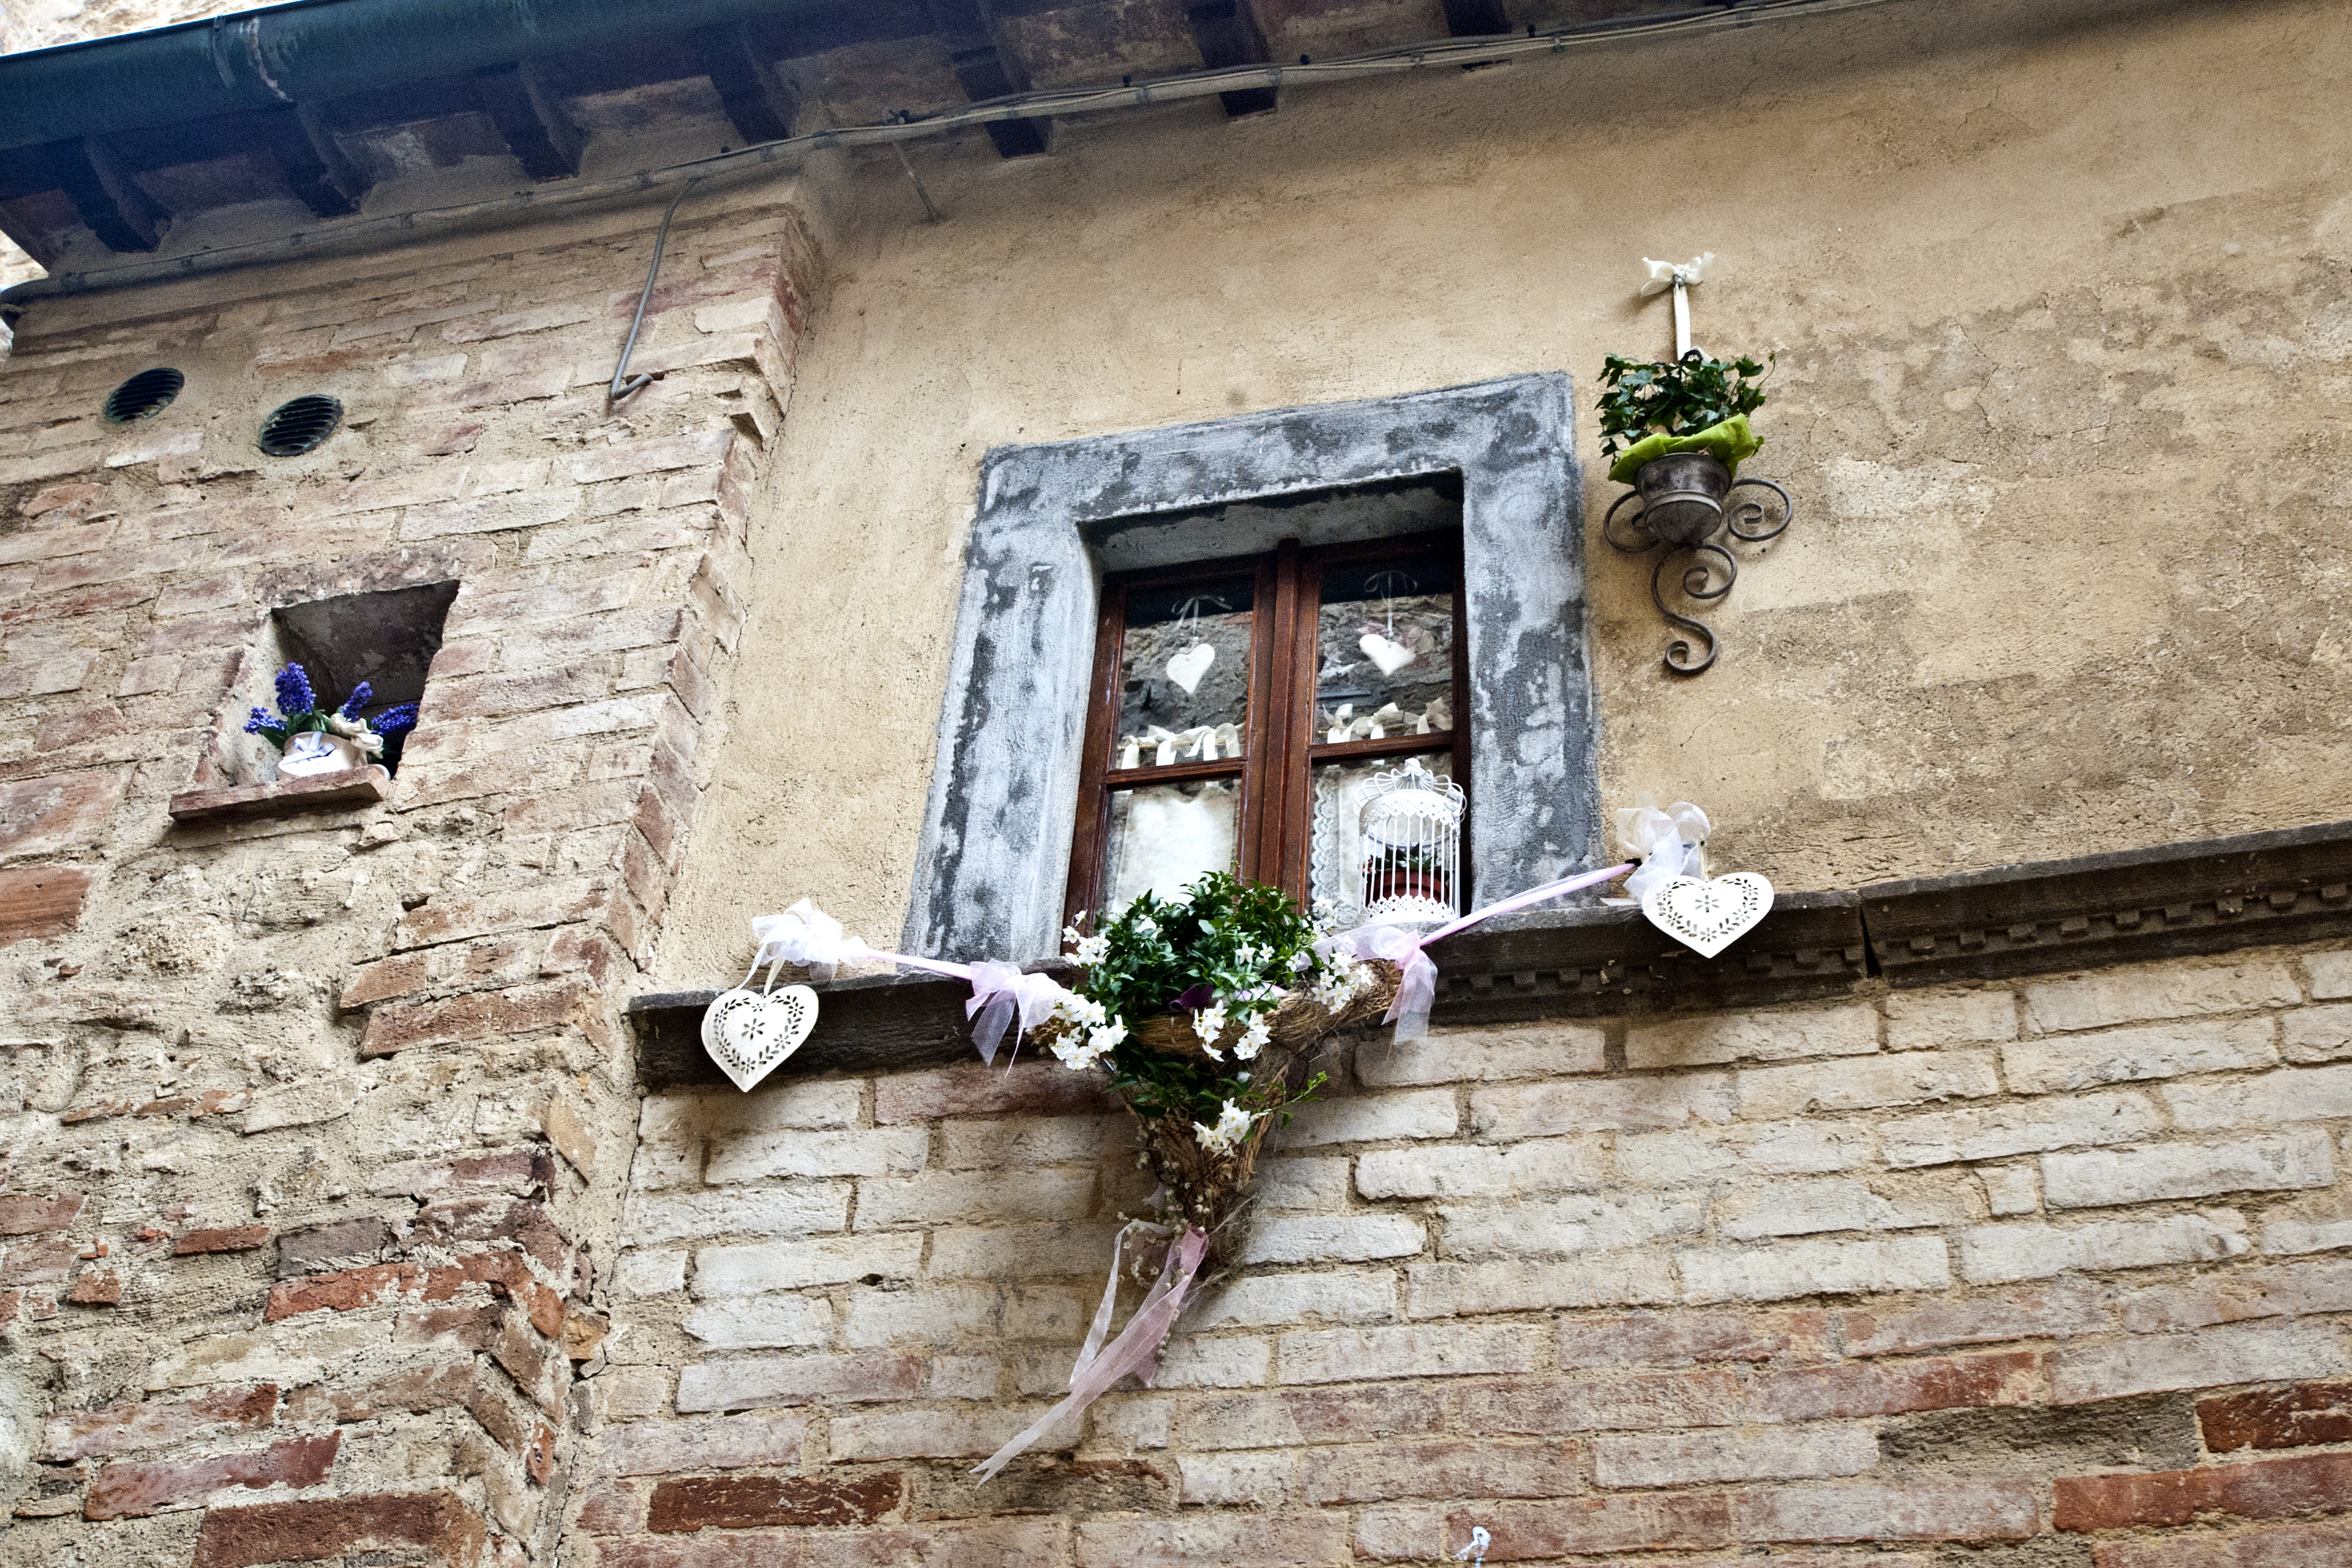
wood, house, flower, window, home, wall, balcony, color, italy, tuscany, facade, blue, volterra, urban area